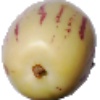
Label: pepino